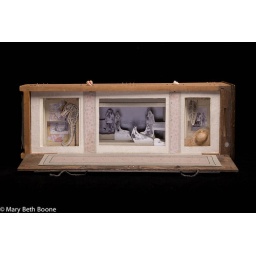
Tunnel book form in sewing machine drawer using handmade papers, vintage fabrics, photocopies, shells, threads, wood, beads; interior 12&amp;quot;x5&amp;quot;x4&amp;quot;